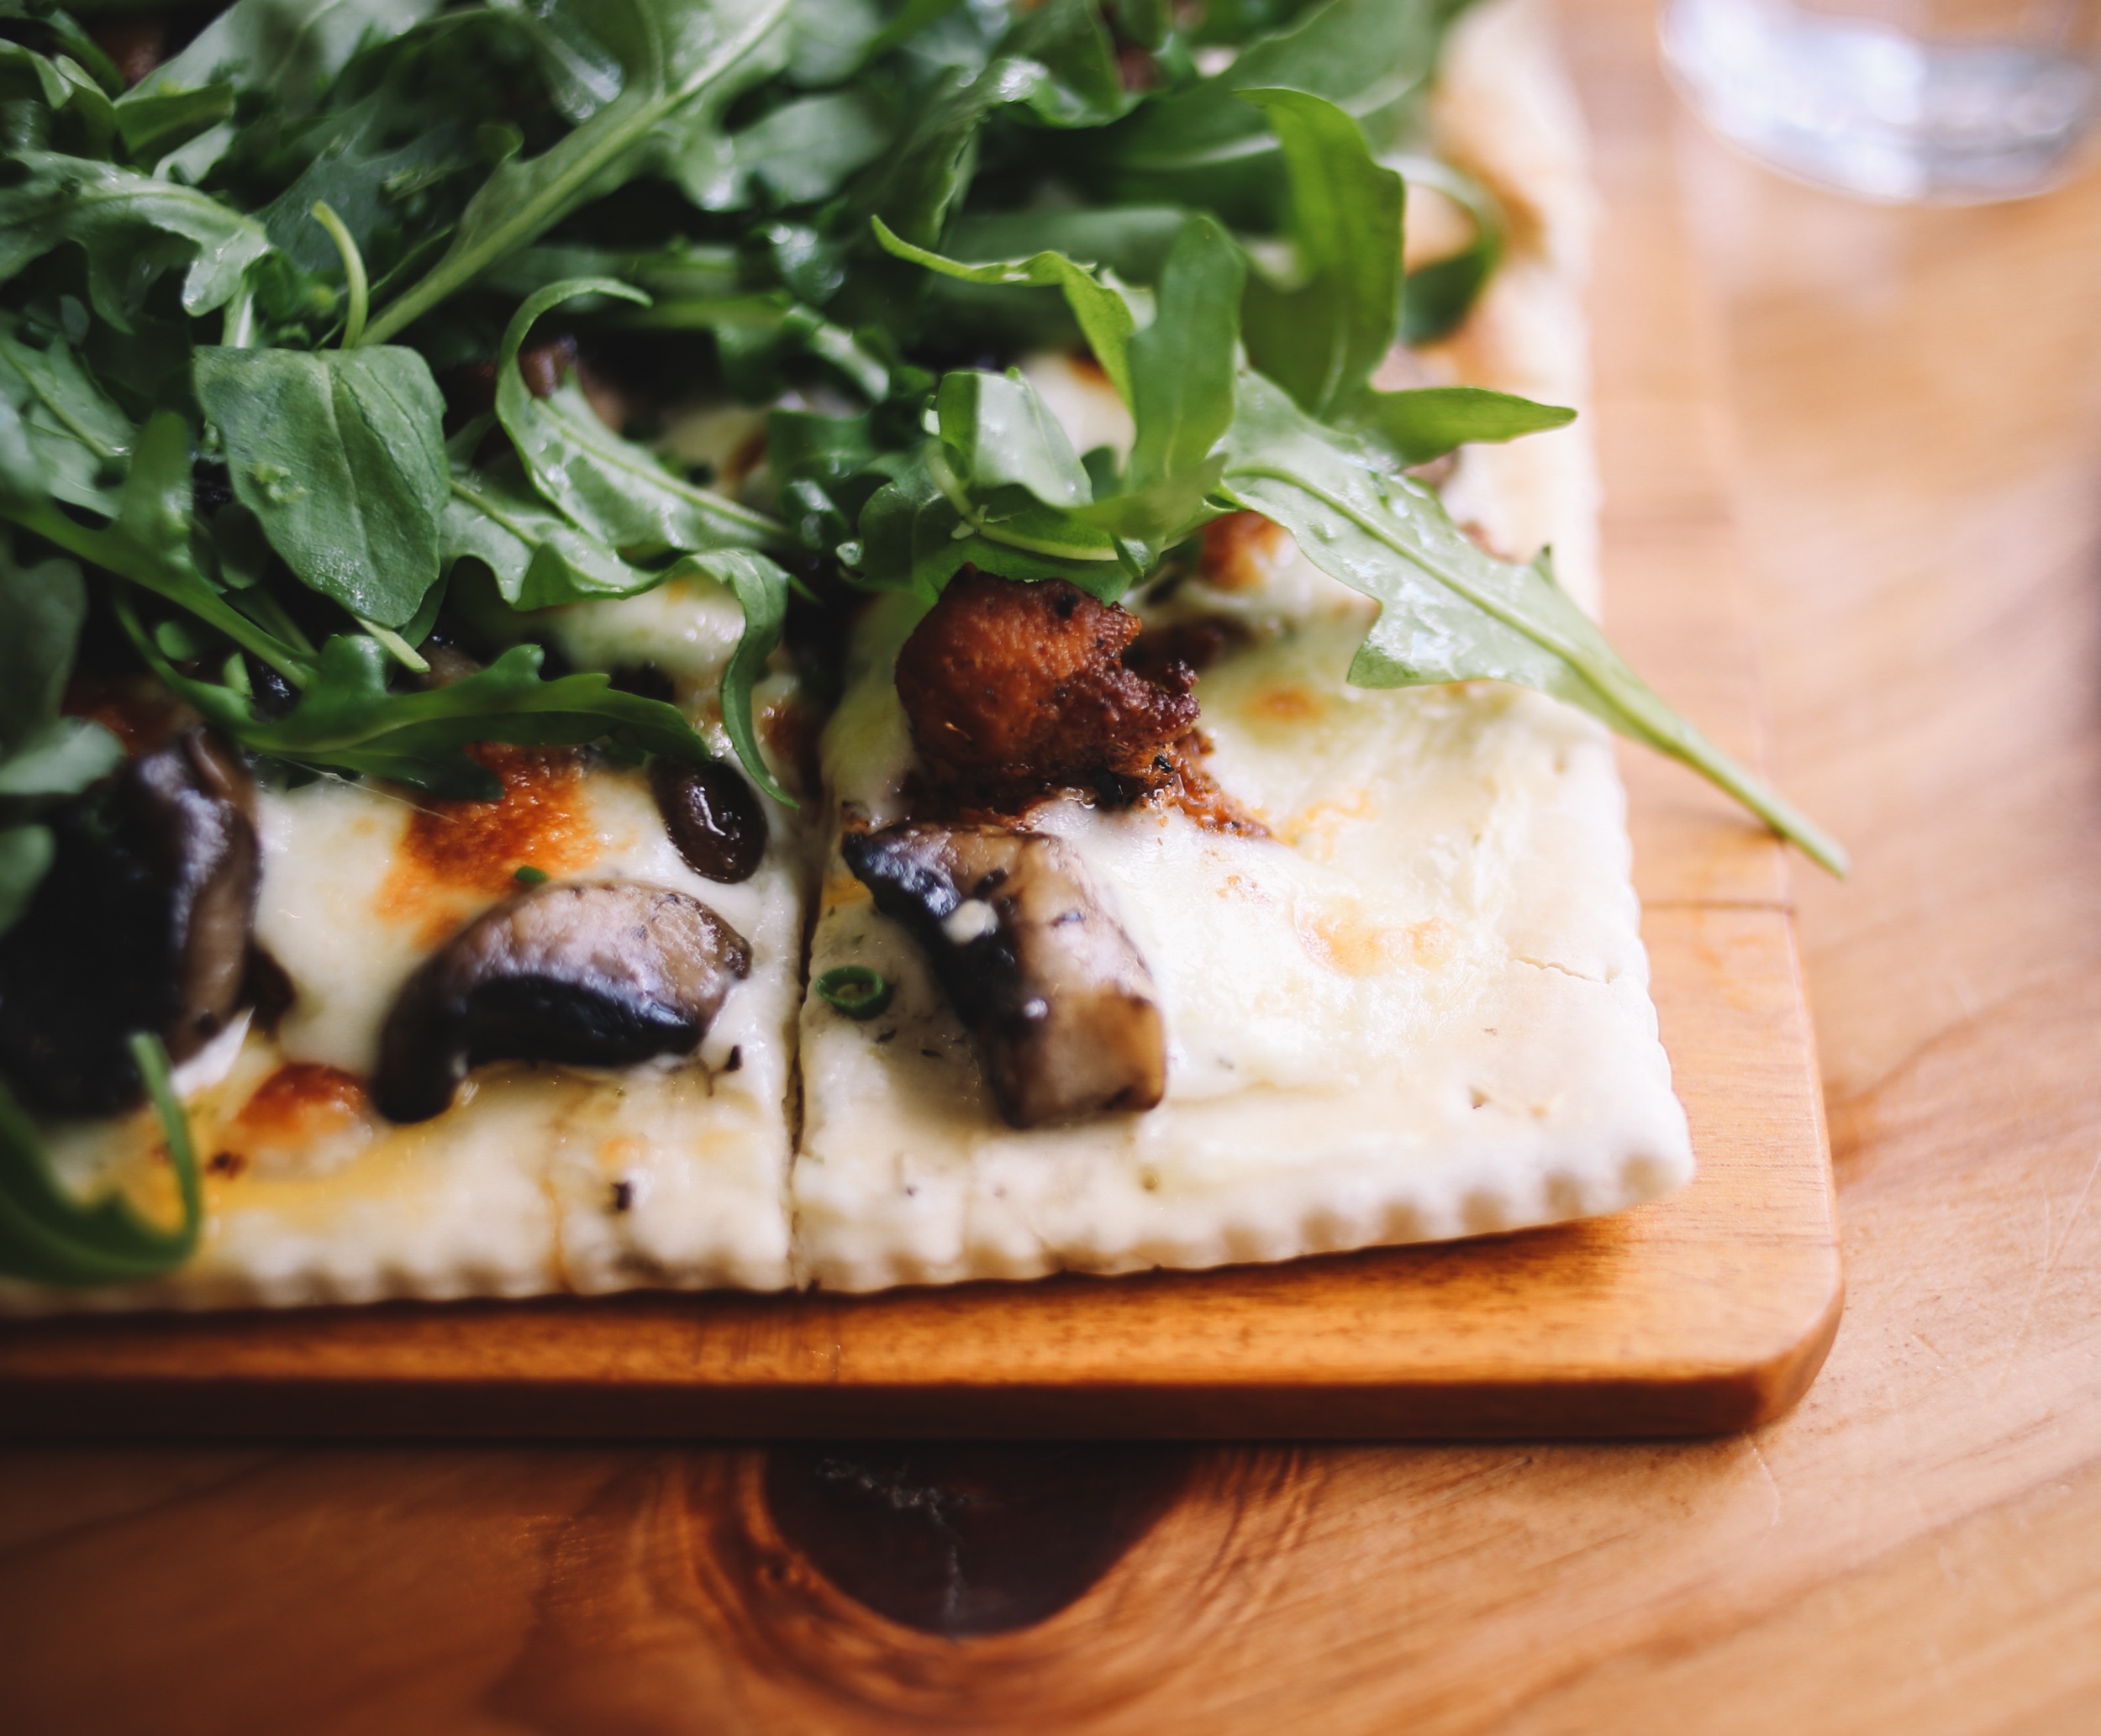
restaurant, dish, meal, food, produce, fish, cuisine